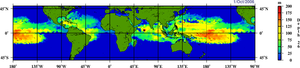
La cyclogénèse tropicale est le terme technique décrivant le développement des cyclones tropicaux dans l'atmosphère terrestre. Le mécanisme emprunté par ces systèmes pour leur formation est très différent de celui de la cyclogénèse des dépressions des latitudes moyennes. En effet, il est dû à la convection profonde dans un environnement favorable d'une masse d'air homogène. Son cœur est chaud car il est le lieu d'une subsidence d'air sec.
La Prévision des cyclones tropicaux est la science permettant de prévoir le développement des systèmes tropicaux et de leur déplacement. Un cyclone tropical est une puissante dépression météorologique qui se forme dans les régions tropicales et dont le moteur est la convection atmosphérique plutôt que la rencontre de différentes masses d'air comme dans les latitudes plus élevées. La formation de ces systèmes dépend donc de règles différentes, la cyclogénèse tropicale, qui ont été trouvées depuis le XIXᵉ siècle. Les chercheurs en météorologie tropicale et les météorologues prévisionnistes ont développé au cours des années des techniques diagnostiques et des modèles numériques afin de prévoir le comportement de ces systèmes. La motivation principale de cette prévision est de minimiser les impacts sur la population se trouvant dans la trajectoire de ces systèmes qui produisent des vents violents, des pluies torrentielles, des ondes de tempêtes inondant les côtes et occasionnellement des tornades.